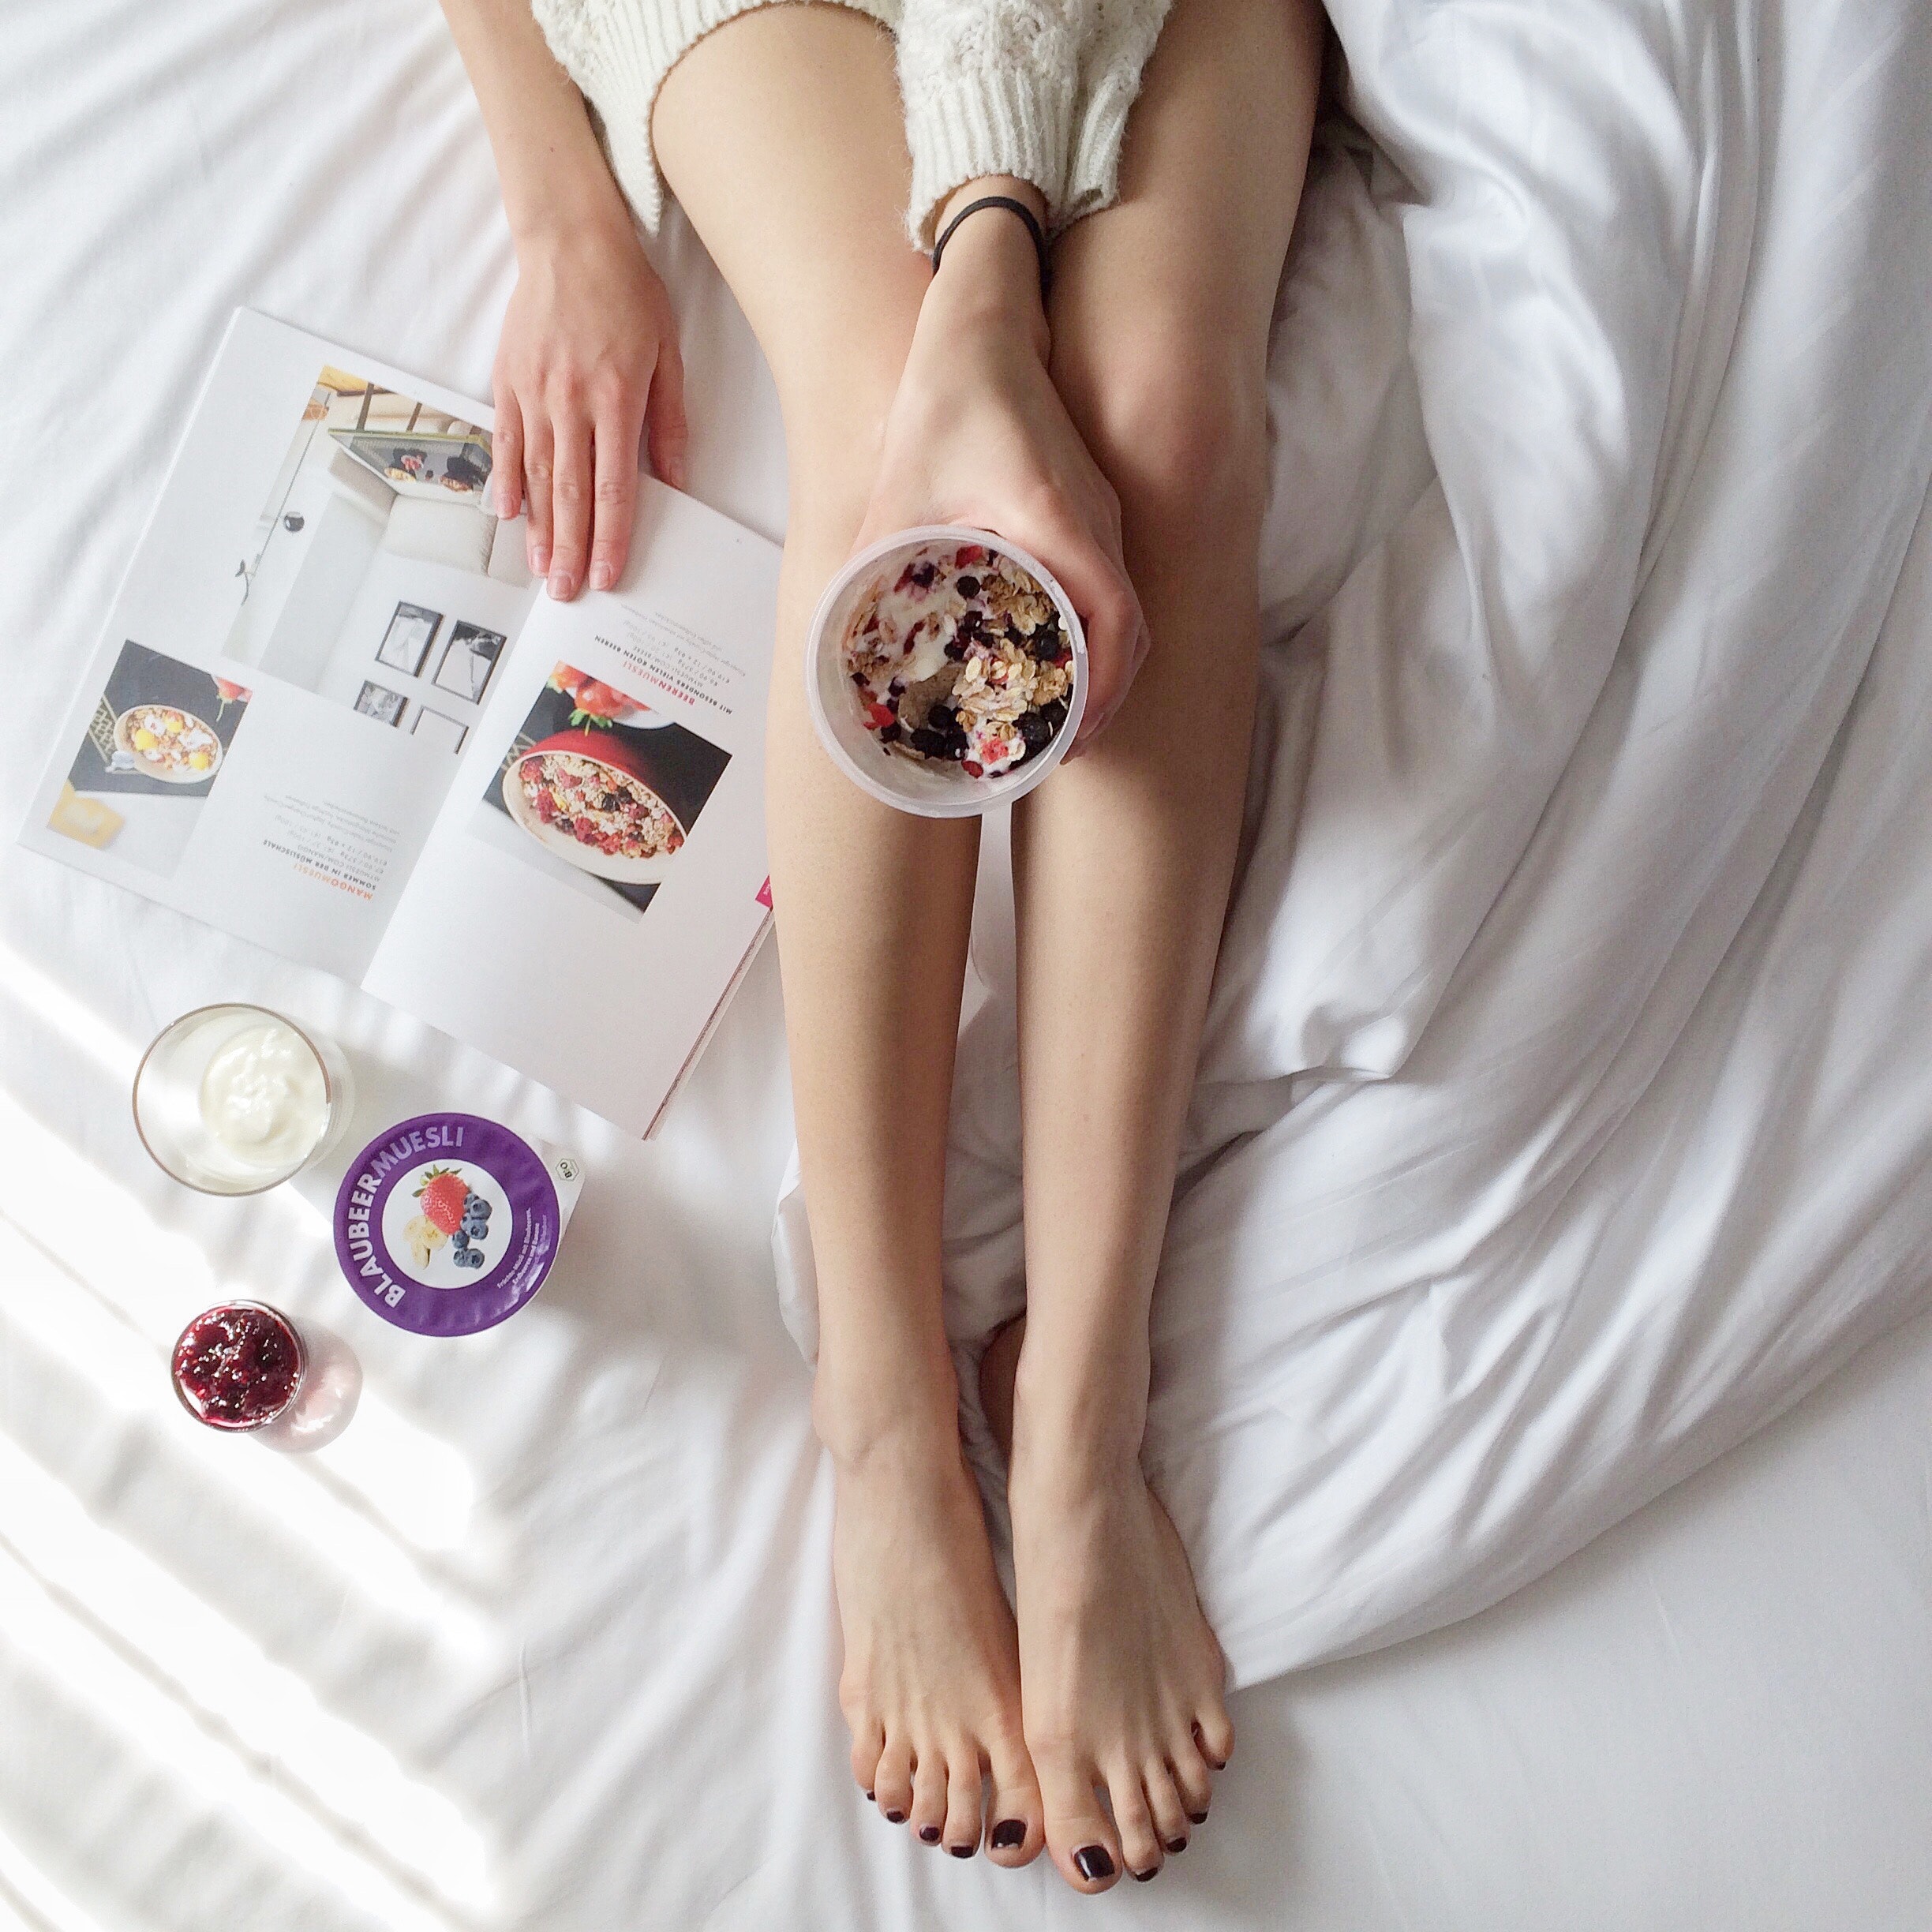
leg, skin, arm, wrist, hand, pink, finger, thigh, human leg, foot, muscle, temporary tattoo, textile, flesh, toe, fashion accessory, jewellery, nail, linens